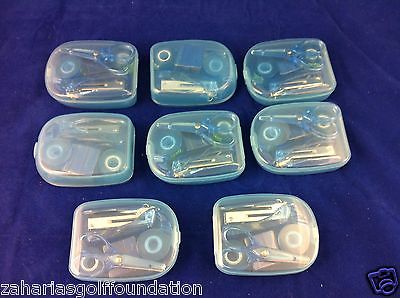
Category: stapler